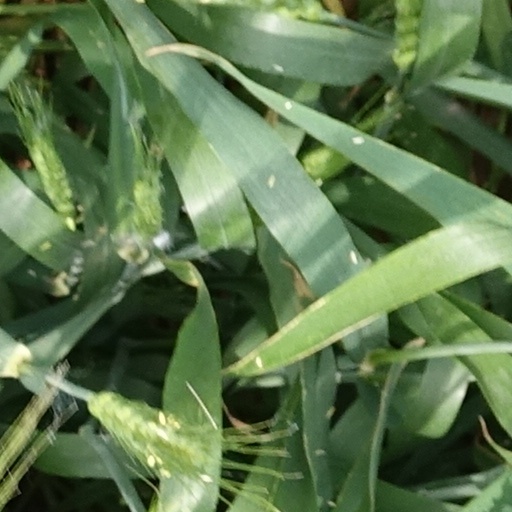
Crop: wheat